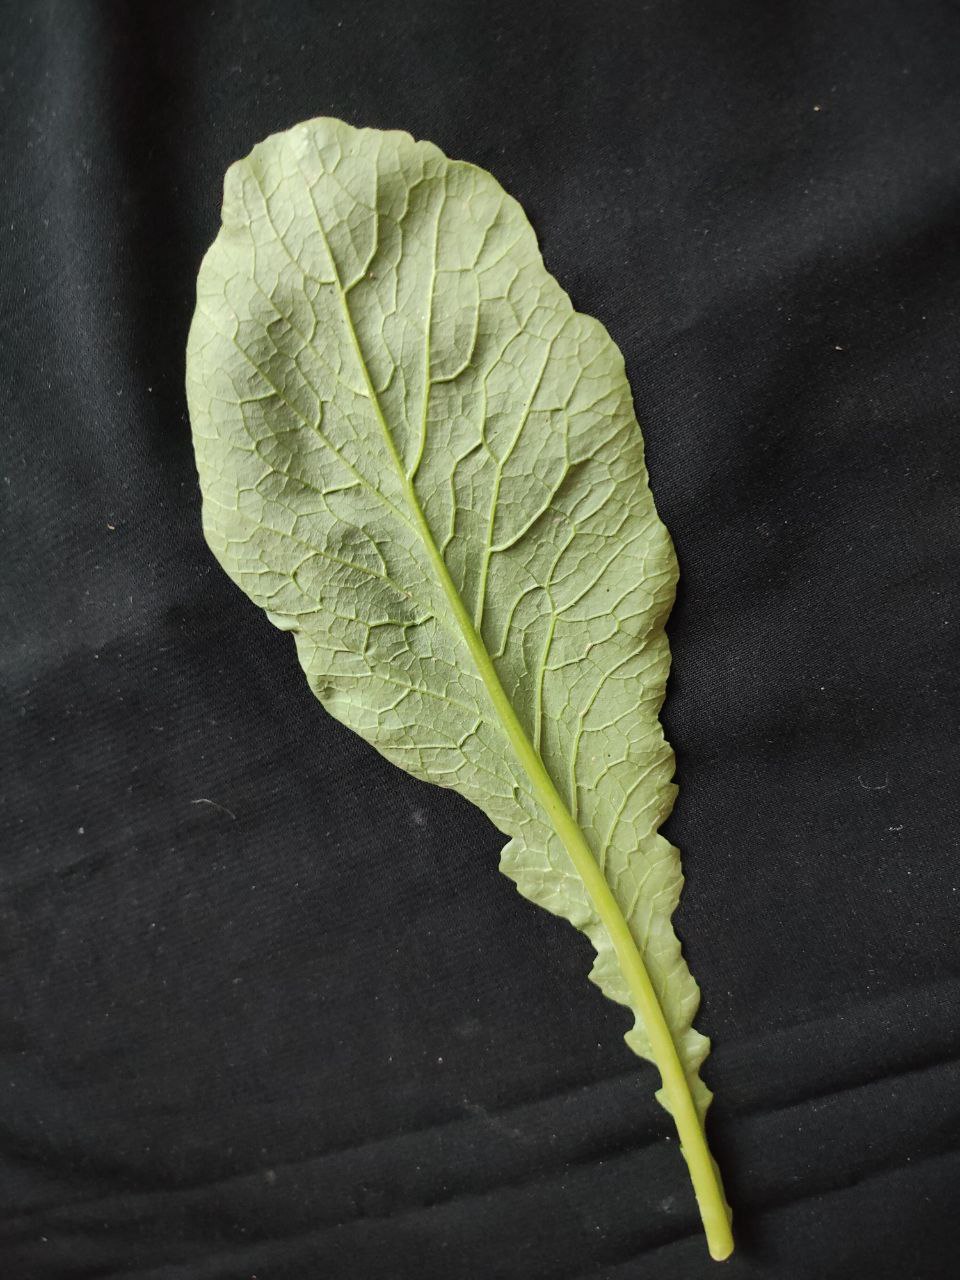
Label: Fresh leaf